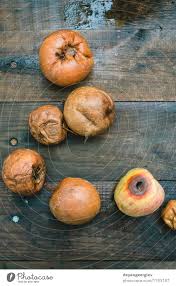
Waste category: biological